Our Lady of Mount Carmel Church, B Pallipatti

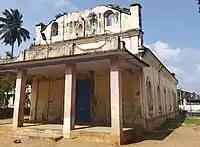
Old Church

As an act of commemoration of the 100th anniversary of the apparition of Our Lady of Lourdes in 1958, Parish Priest Fr. T.C. Joseph erected a grotto on the west side of Mallikarjuna mountain with a statue of St. Mary the Virgin standing four feet high. This was blessed and opened by bishop of Salem.